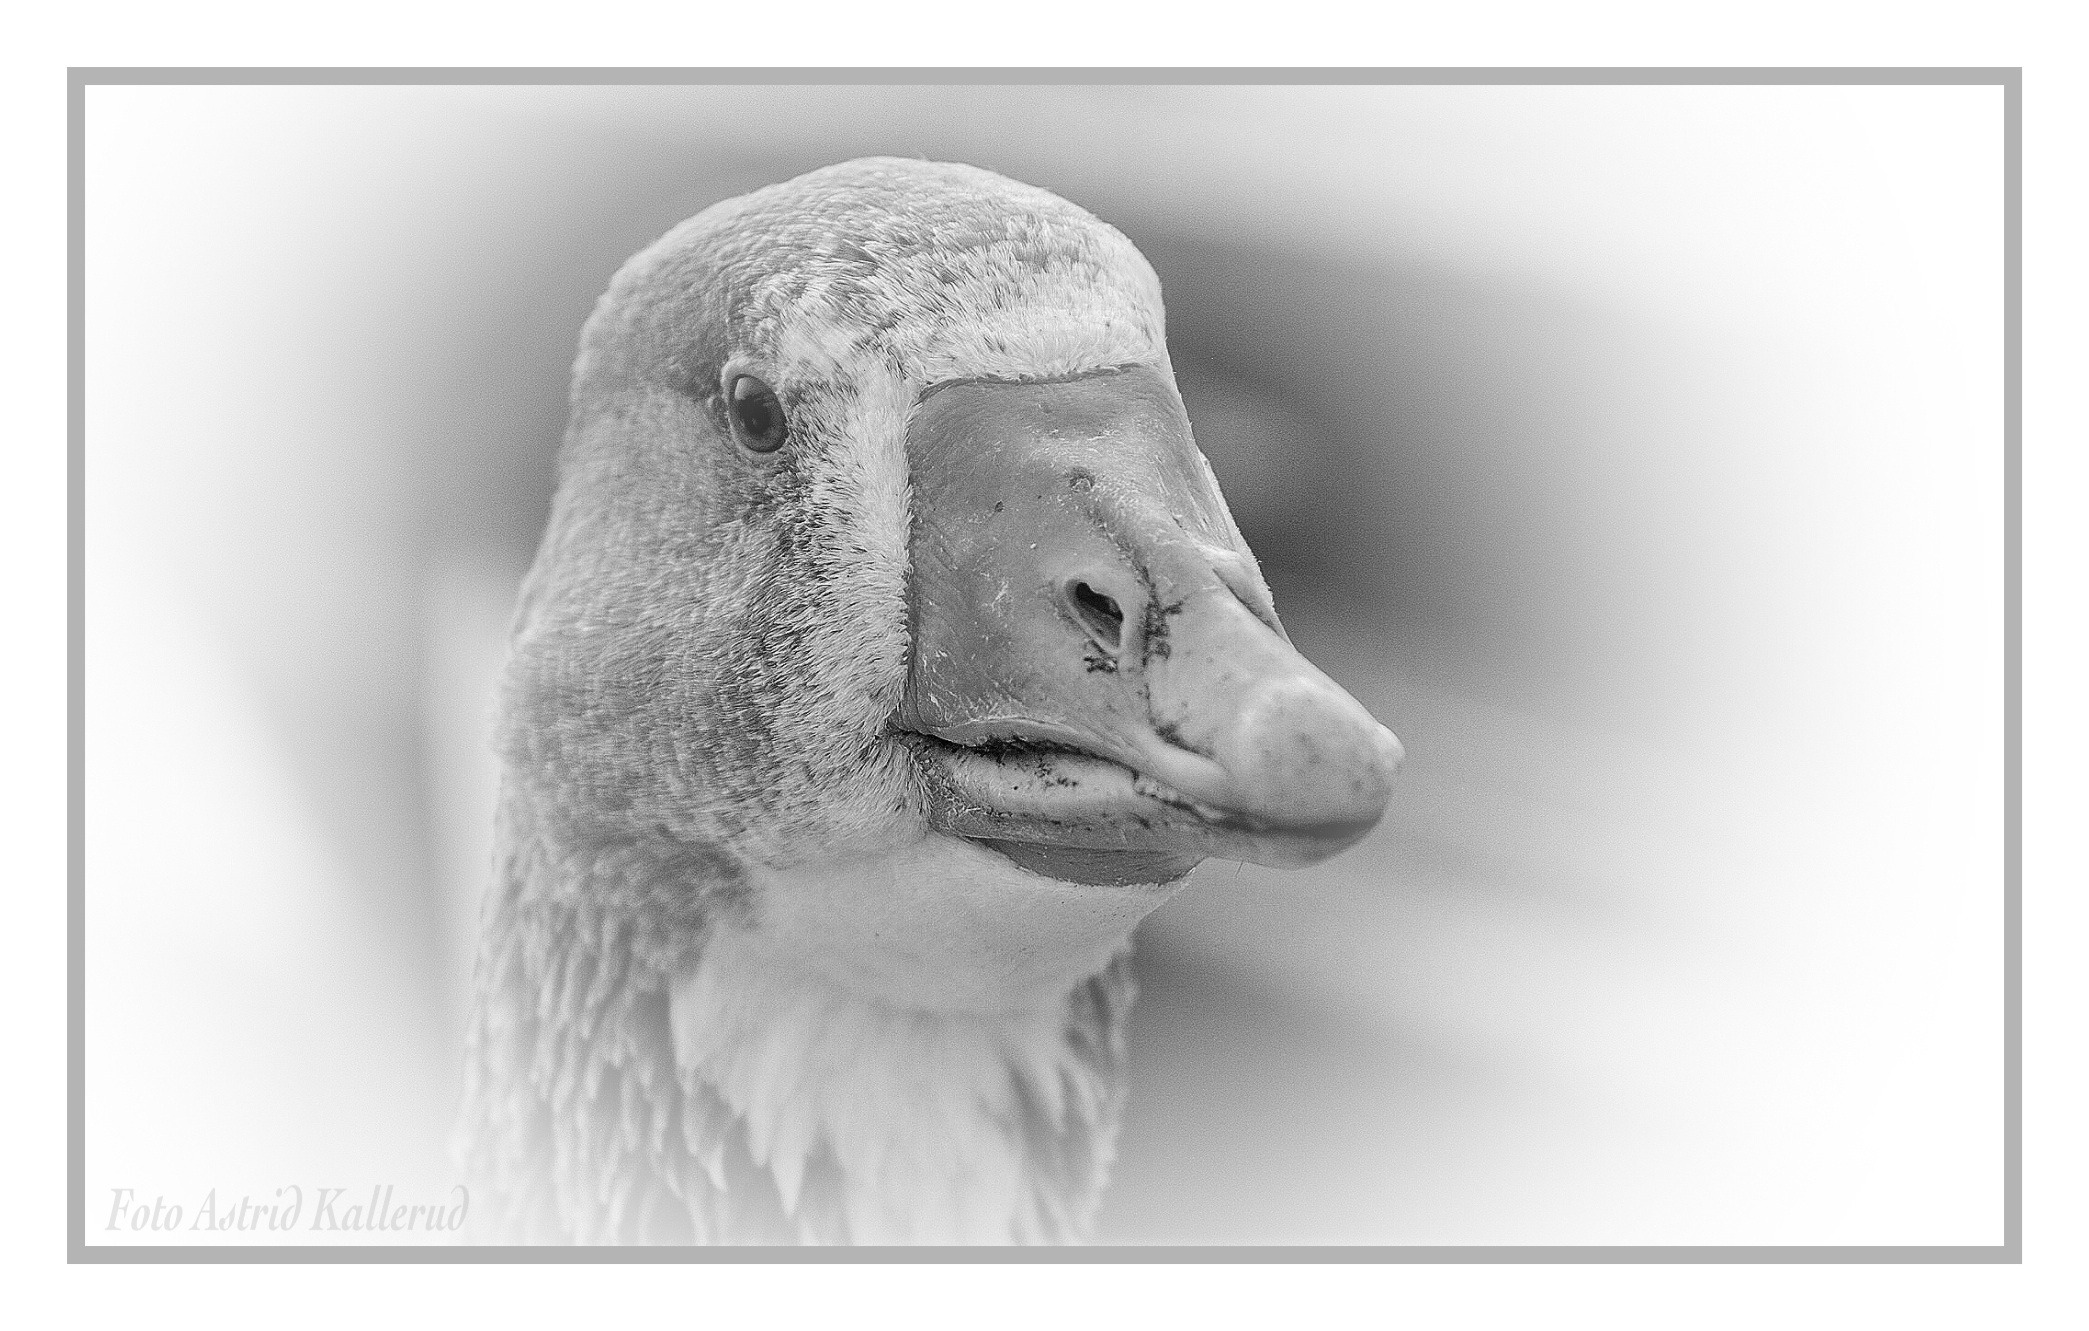
black and white, farm, animal, monument, statue, portrait, sheep, birds, sculpture, nose, art, sketch, drawing, head, goose, geese, cartoon, domestic goose, monochrome photography